Eleanor cross

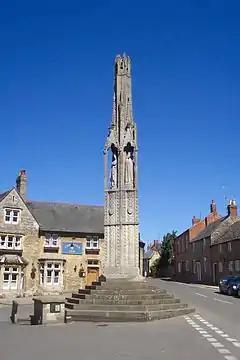
Geddington, Northamptonshire, the best-preserved of the original crosses, and the only triangular one

The Eleanor Crosses were a series of twelve tall and lavishly decorated stone monuments erected in a line down part of the east of England. King Edward I had them built between 1291 and about 1295 in memory of his wife Eleanor of Castile. The King and Queen had been married for 36 years and she stayed by the King's side through his many travels. While on a royal progress, she died in the East Midlands in November 1290. The crosses, erected in her memory, marked the nightly resting-places along the route taken when her body was transported to Westminster Abbey near the City of London.